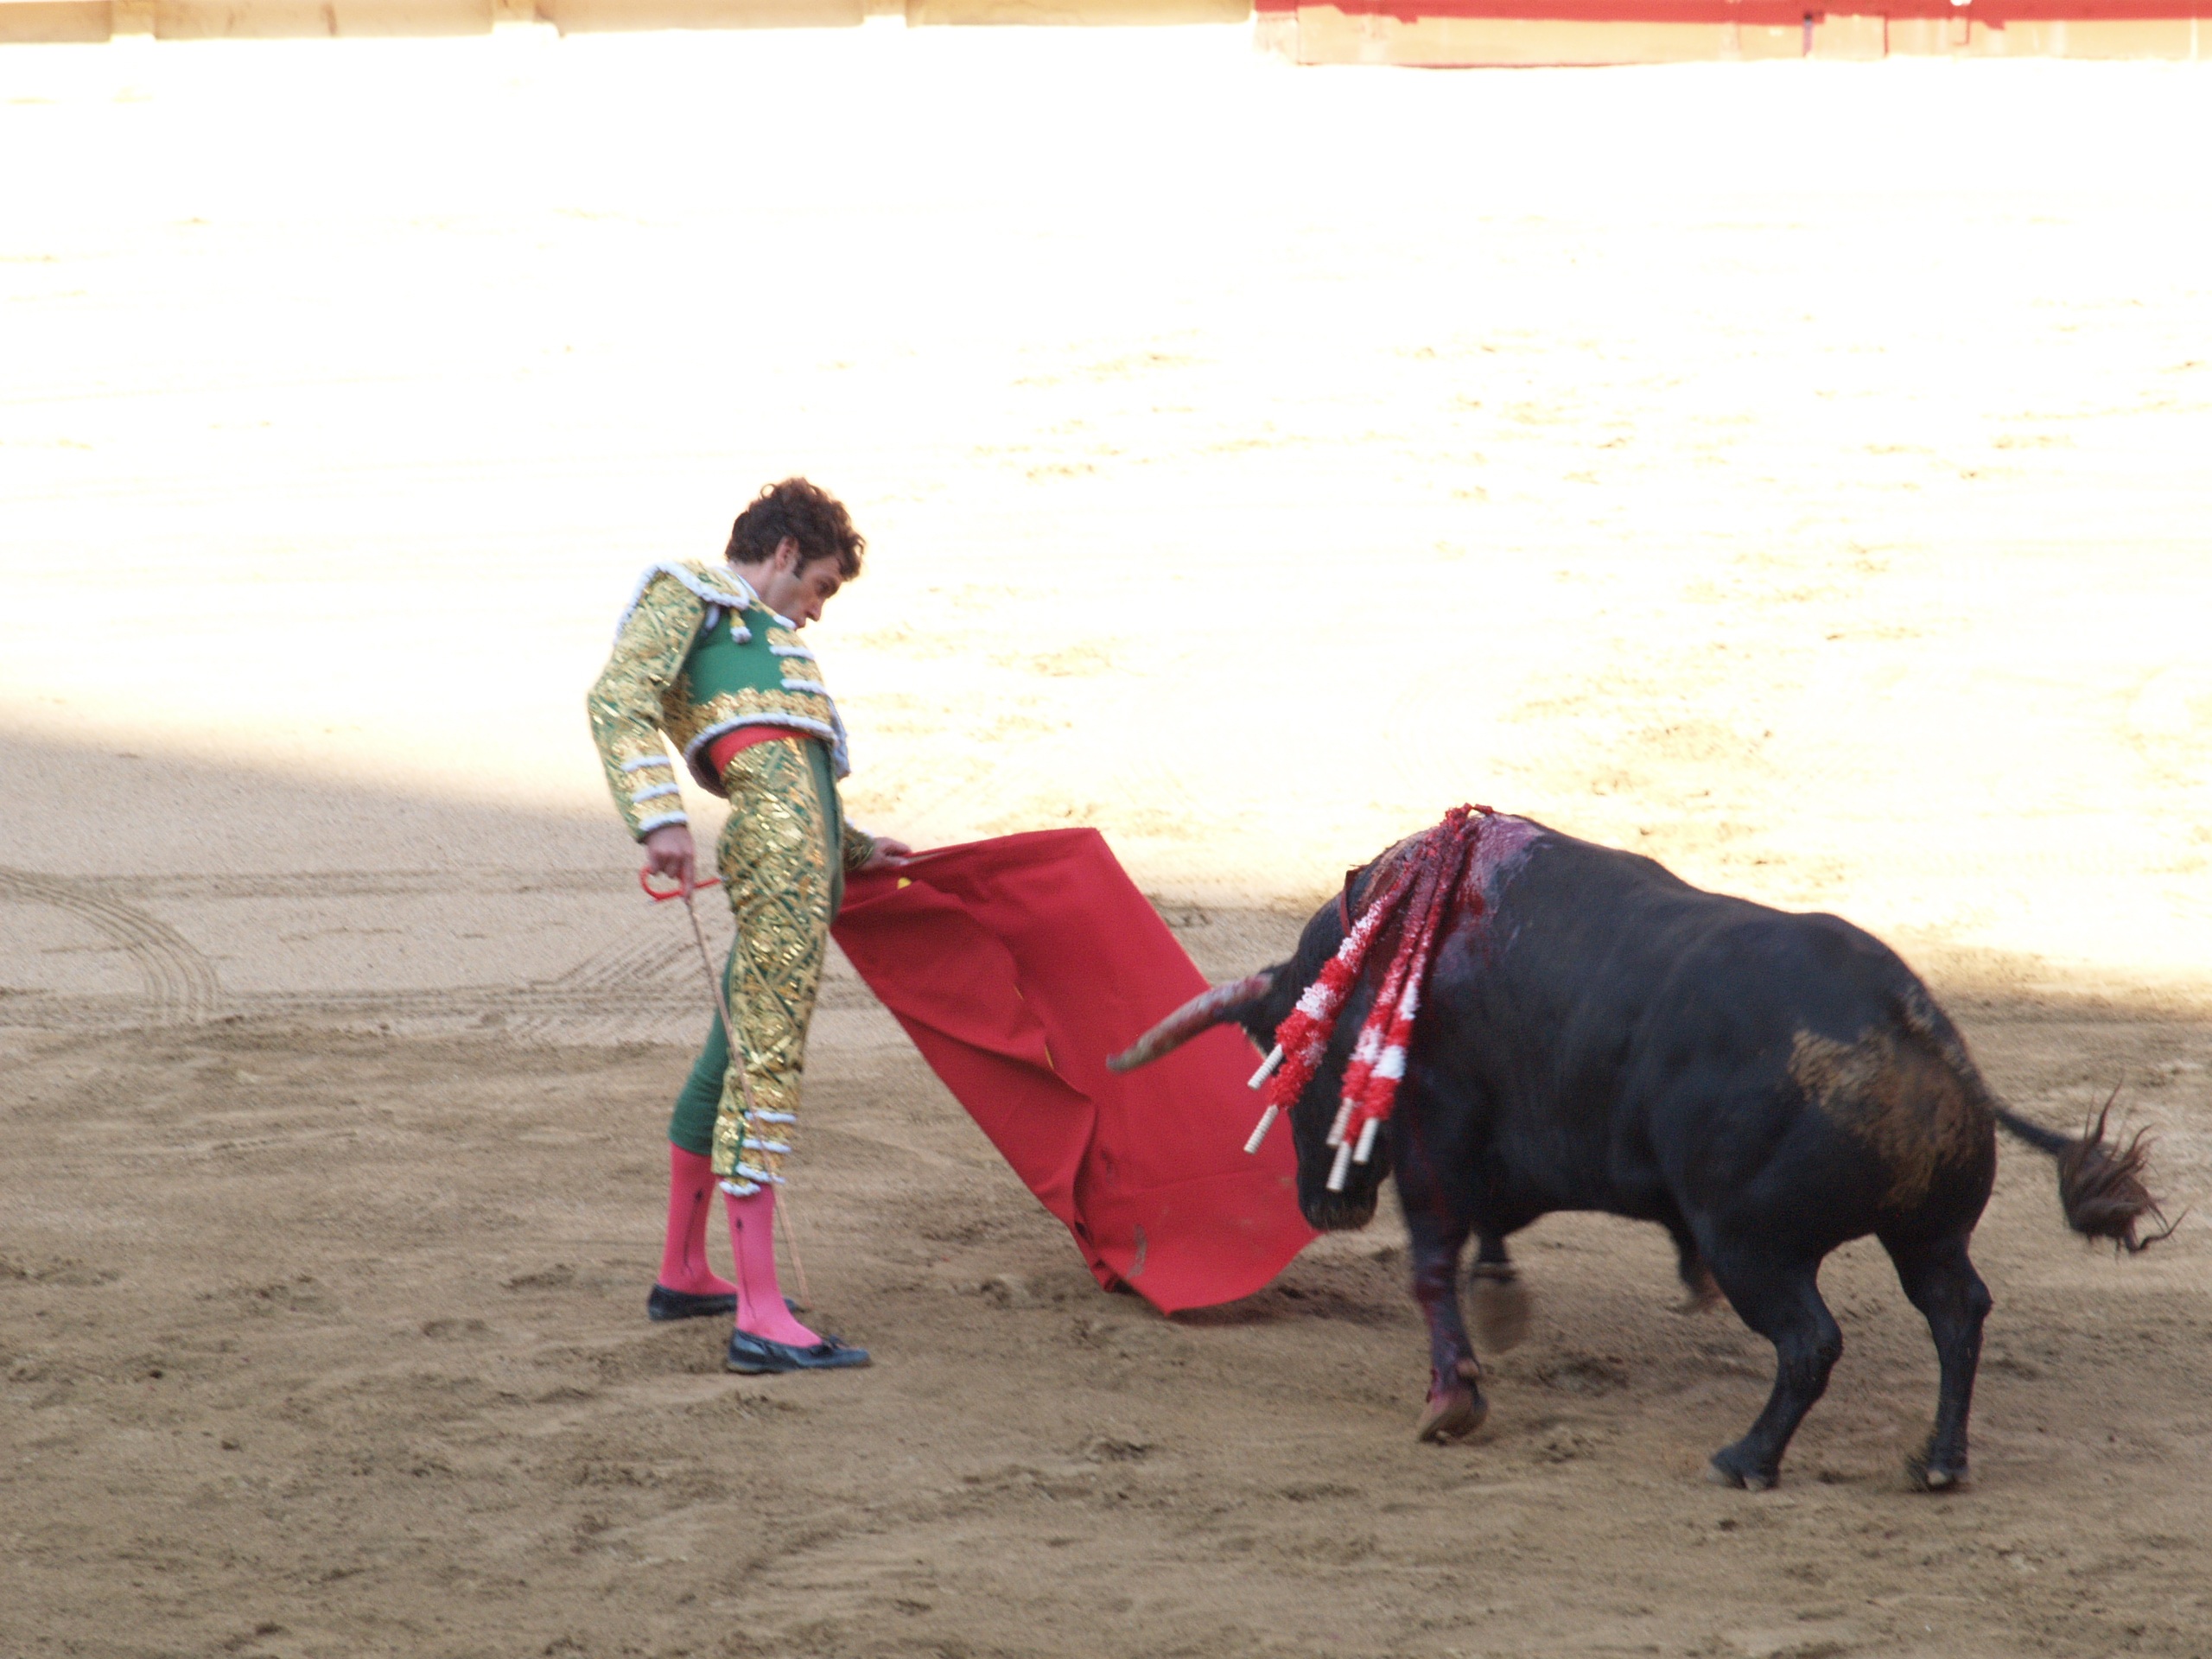
bull, spain, sports, performance, bullring, event, tradition, bullfighting, bulls, entertainment, performing arts, matador, torero, cattle like mammal, animal sports, bullfights